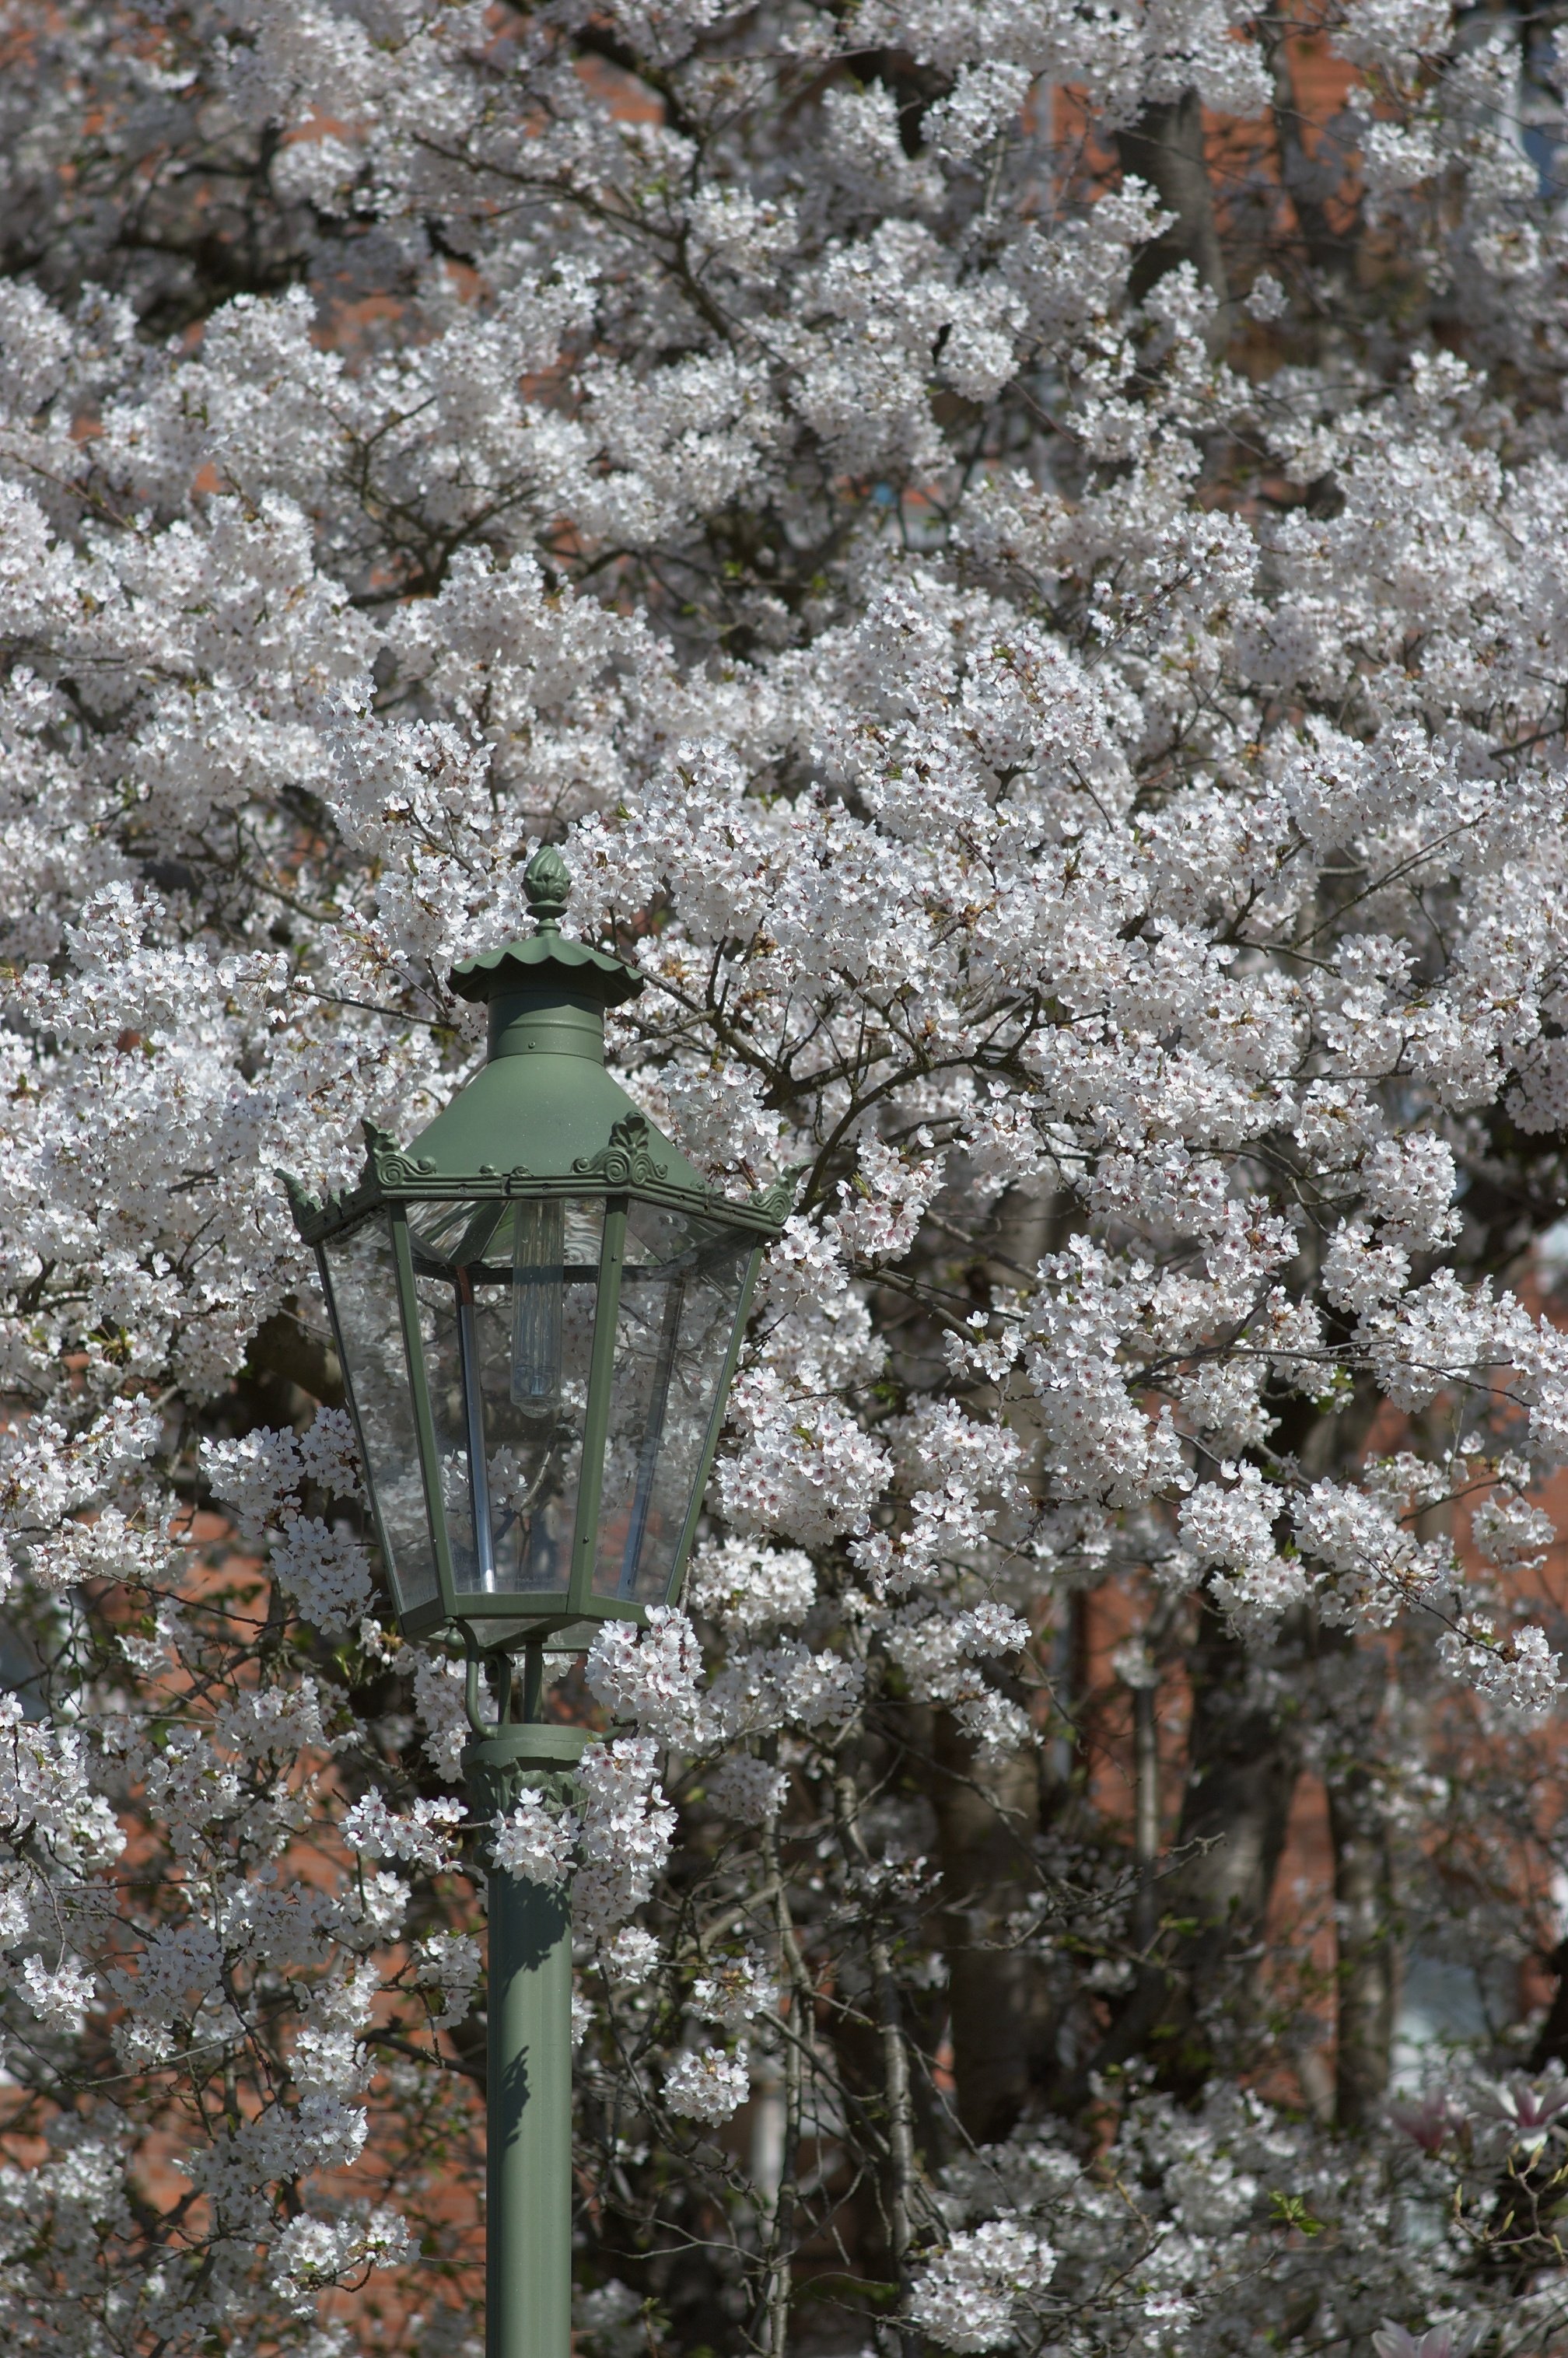
tree, nature, branch, blossom, snow, winter, plant, flower, frost, spring, botany, garden, flora, cherry blossom, shrub, rawtherapee, germany, deutschland, berlin, walimex, samyang, pentax, 85mm, lenstagged, steffenzahn, k100d, justpentax, iamflickr, 85mmf14, walimex85mm, walimexpro8514if, dahlem